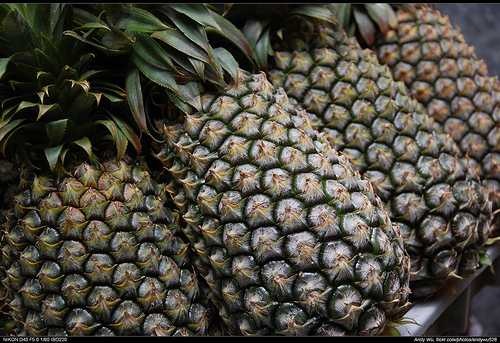
Label: Pineapple